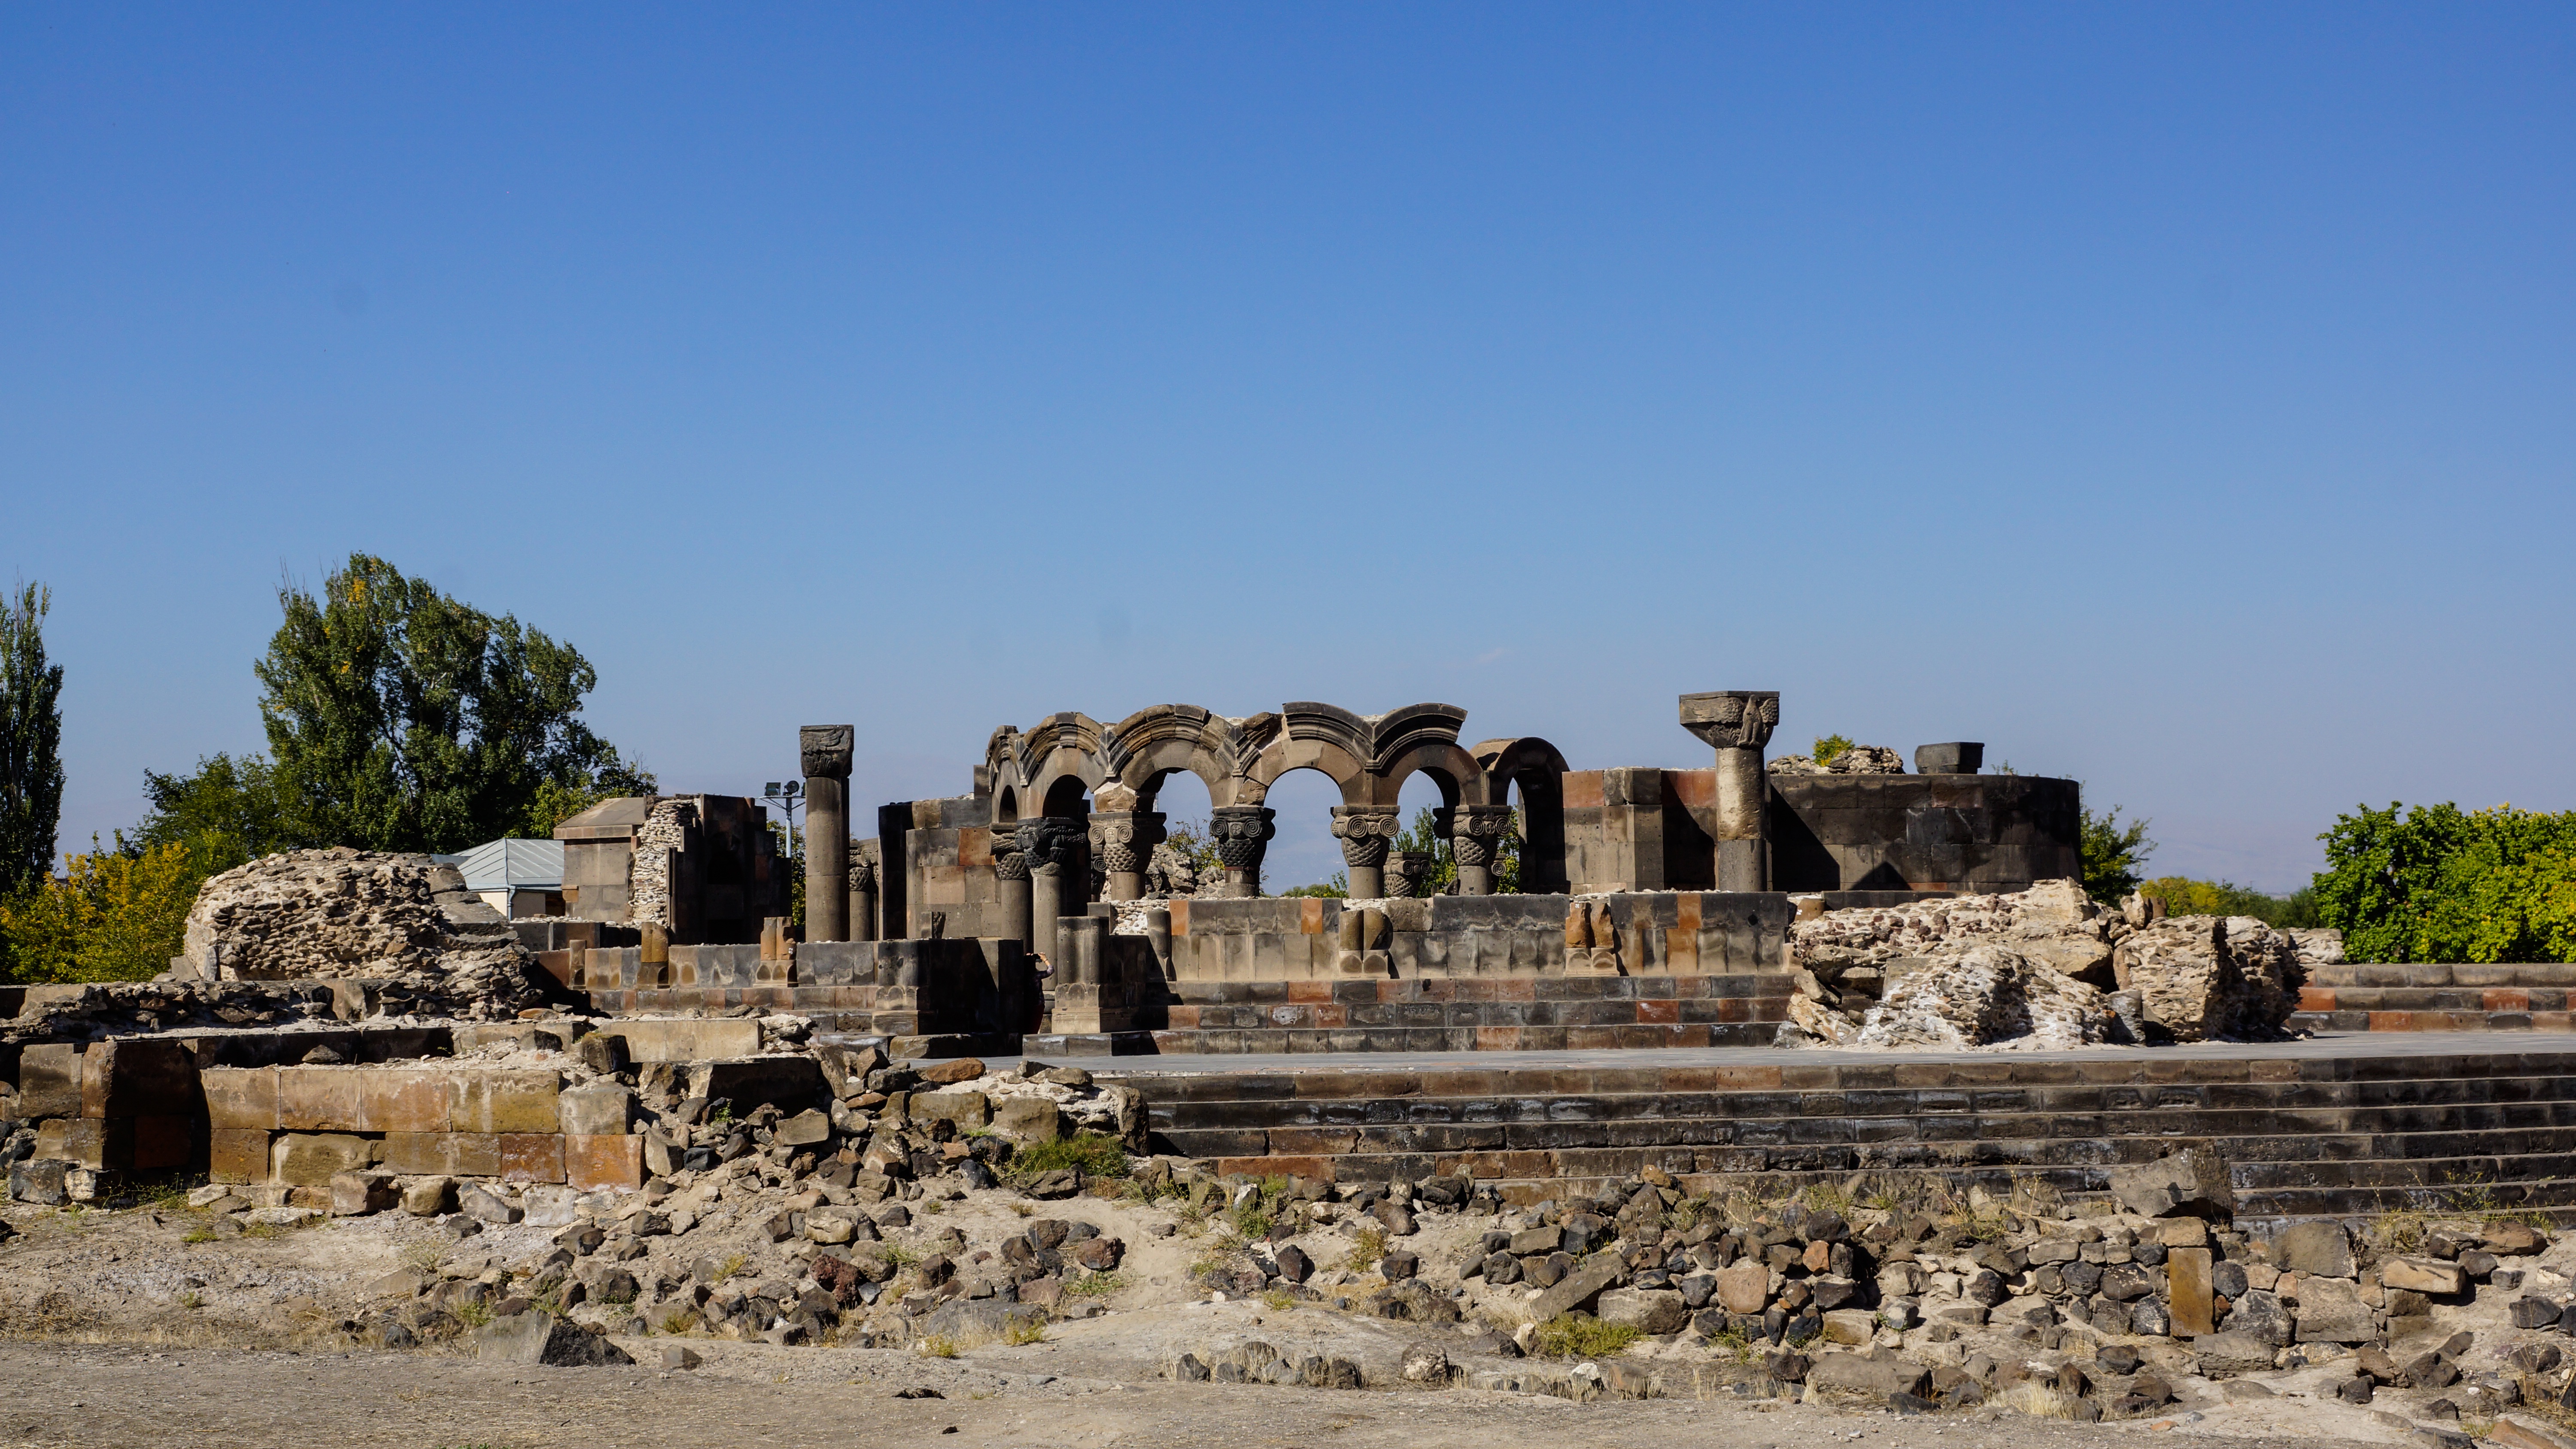
architecture, monument, arch, column, religion, landmark, church, cathedral, historic, ruin, christian, tourism, world heritage, ruins, archeology, orthodox, unesco, armenia, zvartnots, archaeological site, unesco world heritage site, historic site, ancient history